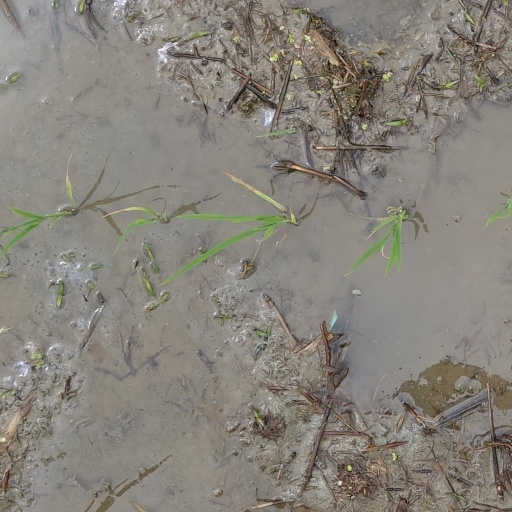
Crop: rice